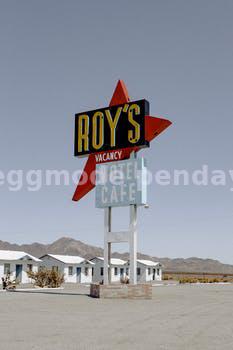
Label: Watermark